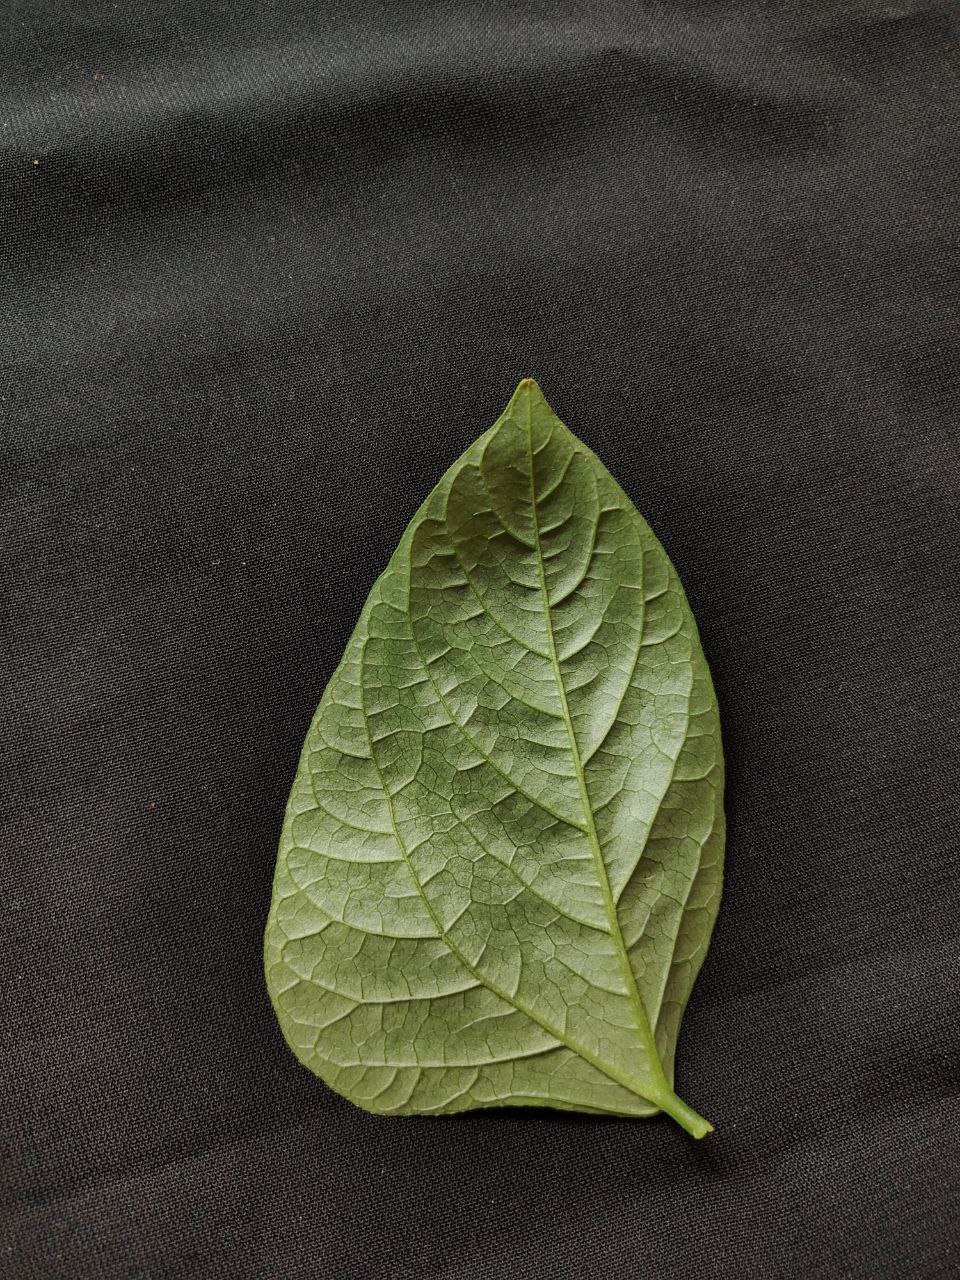
Crop: cowpea
Leaf condition: Fresh Leaf